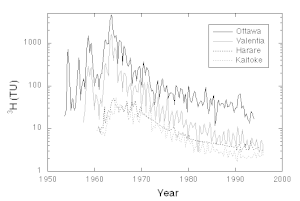
Concentration du tritium dans les eaux de pluie depuis 1950, mesurée dans quatre stations de l'AIEA
Le tritium est un isotope radioactif de l'hydrogène à période radioactive de 12,32 ans.